Mehmet Esat Bülkat

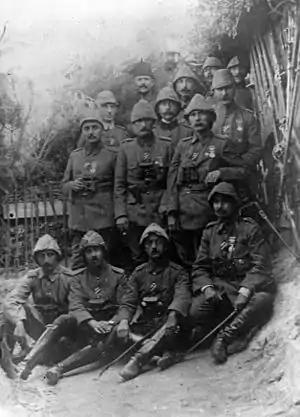
Mehmed Esad Pasha and his men. From left to right: Sitting: Binbaşı Haydar Bey, Binbaşı Mehmed Hulusi Bey, Yüzbaşı Mehmet Nâzım Bey (Chief of Staff 16th Division), unknown, First row: Miralay Rushidi Bey (commander of 16th Division, Miralay Mustafa Kemal Bey (commander of 19th Division), Mirliva Esad Pasha, Middle row: Kaymakam Wilhelm Willmer (commander of Anafaralar region, unknown German officer, Milaray Hans Kannengiesser, Back row: Binbaşı Ohrili Kemal Bey (Chief of Operations, III Corps), Kaymakam Fahreddin Bey (Chief of Staff, III Corps), Binbaşı Izzeddin Bey

The III Corps (which had a total strength of 43,000 men plus logistics and commissariat troops) was assigned the task of reinforcing the Gallipoli Peninsula and Asiatic coast to defend against enemy landings. To undertake this role Esad moved his headquarters to the Dardanelles on 2 November 1914.